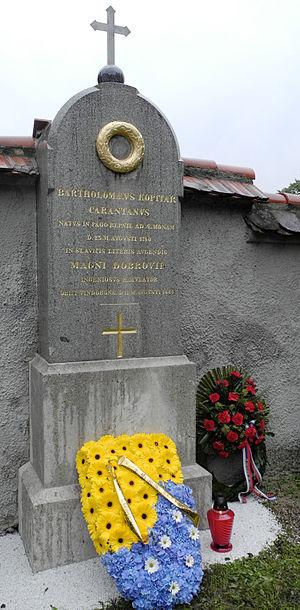
Jernej Kopitar, né le 21 août 1780 à Repnje, près de Vodice, et mort le 11 août 1844 à Vienne, était un linguiste et philologue slovène.